State of Katanga

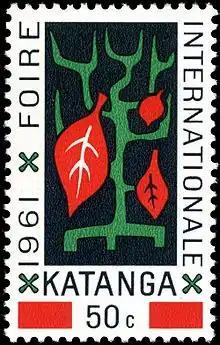
A Katangese postage stamp issued in 1961. Although Katanga was not a member of the Universal Postal Union, its stamps were tolerated on international mail.

Shortly afterwards, Lumumba was replaced in a coup d'état by Mobutu Sese Seko. On 17 January 1961, Mobutu sent Lumumba to Élisabethville, where he was tortured and executed shortly after arrival. On 18 January, Katangese Secretary of State of Information Lucas Samalenge visited several bars in Élisabethville, telling patrons that Lumumba was murdered; the police took Samalenge away.